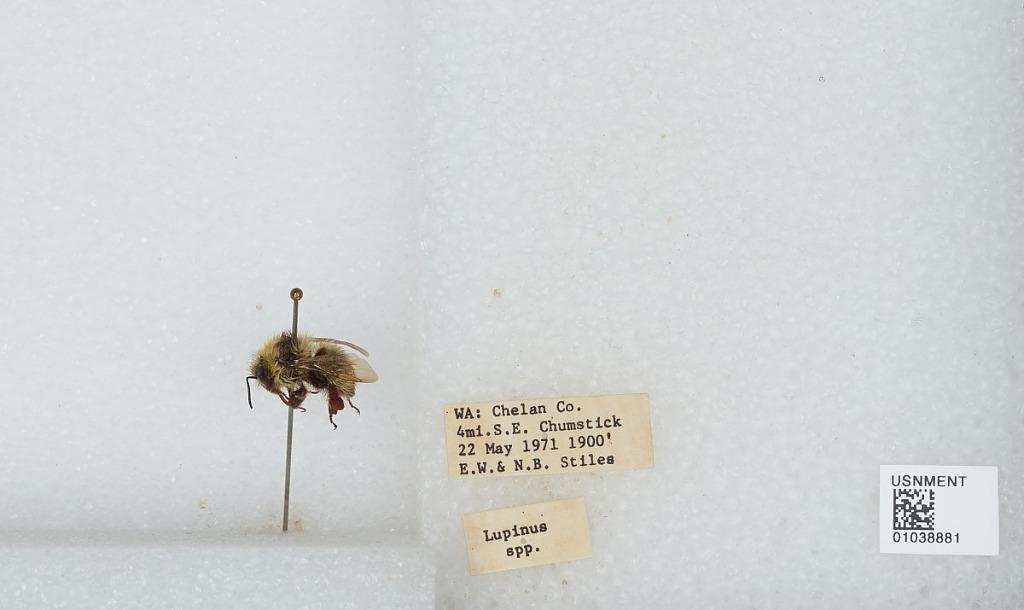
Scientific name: Bombus (Pyrobombus) vandykei (Frison)
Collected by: E. Stiles & N. Stiles
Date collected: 1971-5-22
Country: United States
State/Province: Washington
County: Chelan
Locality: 4 miles southeast of Chumstick
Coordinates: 47.6458, -120.581